Richie Sambora

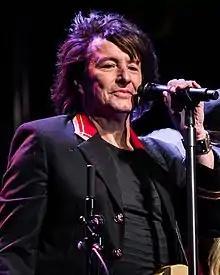
Richie Sambora at the Winter NAMM Show 2017

Richard Stephen Sambora (born July 11, 1959) is an American musician, singer, and songwriter, best known as the lead guitarist of the rock band Bon Jovi from 1983 to 2013. He and lead singer Jon Bon Jovi formed the main songwriting unit for the band. He has also released three solo albums: "Stranger in This Town" in 1991, "Undiscovered Soul" in 1998, and "Aftermath of the Lowdown" released in September 2012.